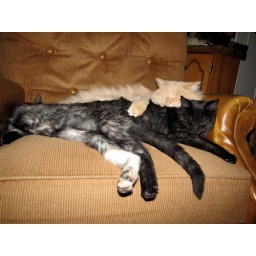
My three cats are sleeping on a chair in front of the wood stove. They all love each other.